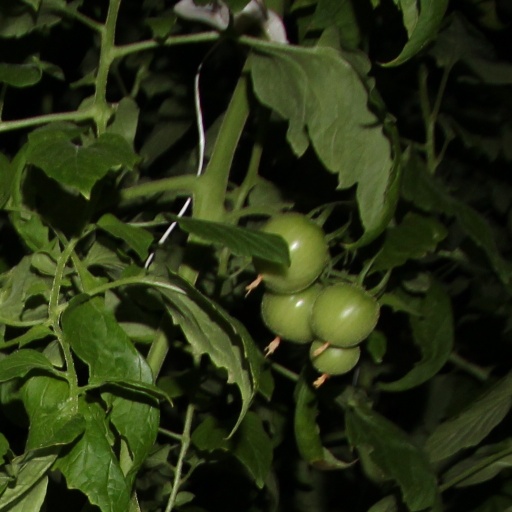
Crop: tomato